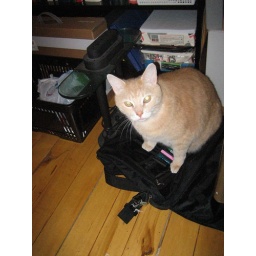
in the laptop bag